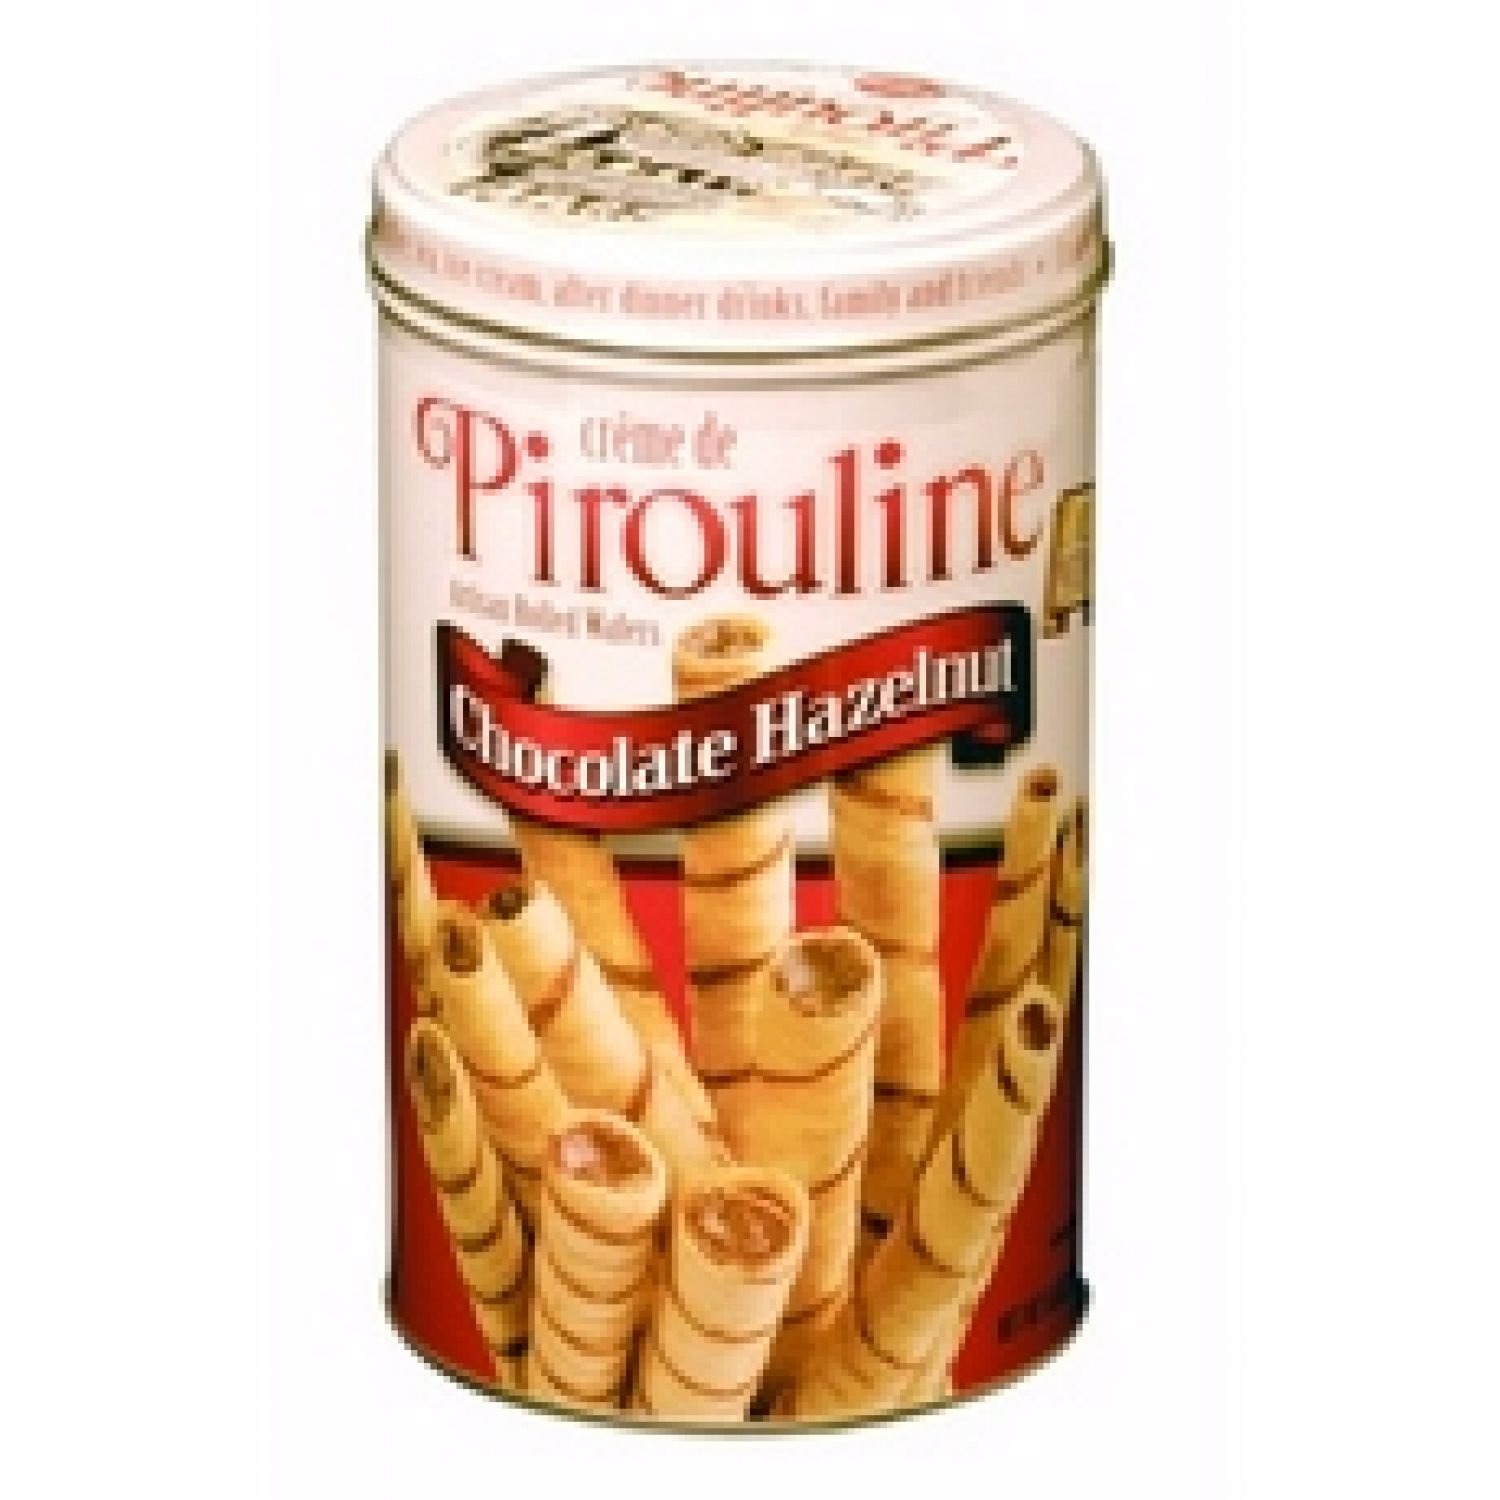
Item Name: DEBEUKELAER PIROULINE CRM HZLNUT, 14 OZ
Product Description: Wafer Cookies
Value: 14.1
Unit: Ounce

Price: 8